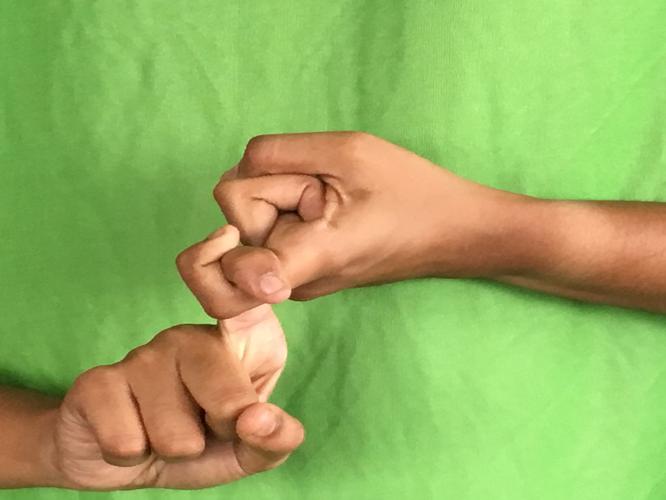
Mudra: Pasha
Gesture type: double_hand